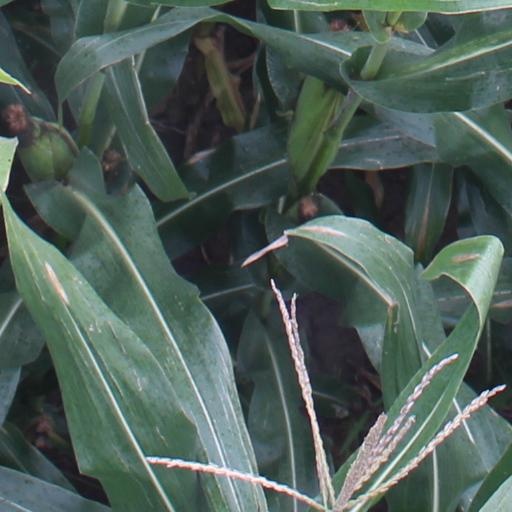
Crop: maize; corn